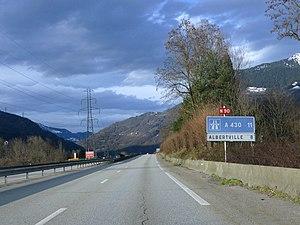
Vue de la Route nationale 90, entre Moûtiers et Albertville dans la vallée de la Tarentaise, en Savoie.
La route nationale 90, ou RN 90, est une route nationale française reliant Albertville à Bourg-Saint-Maurice.